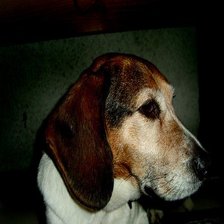
Species: dog
Breed: beagle